Patapsco Swinging Bridge

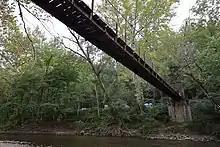
The bridge from below

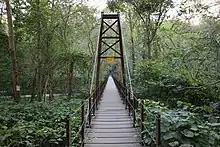
Deck of the bridge

The Patapsco Swinging Bridge is a pedestrian suspension bridge located in the Avalon/Orange Grove area of Patapsco Valley State Park in central Maryland, United States, just outside of Baltimore. It consists of a wooden deck supported by large cables. The Patapsco Valley has a history of "swinging" bridges built for pedestrian travel from one side of the river to the other. The Orange Grove Flour Mill was one such popular crossing and is where the current bridge now stands. The first bridge was built by the Orange Grove Flour Mill for employees to cross the river. The new swinging bridge, built by the Maryland Department of Natural Resources, is one of the most well known and most popular attractions at the Patapsco Valley State Park.